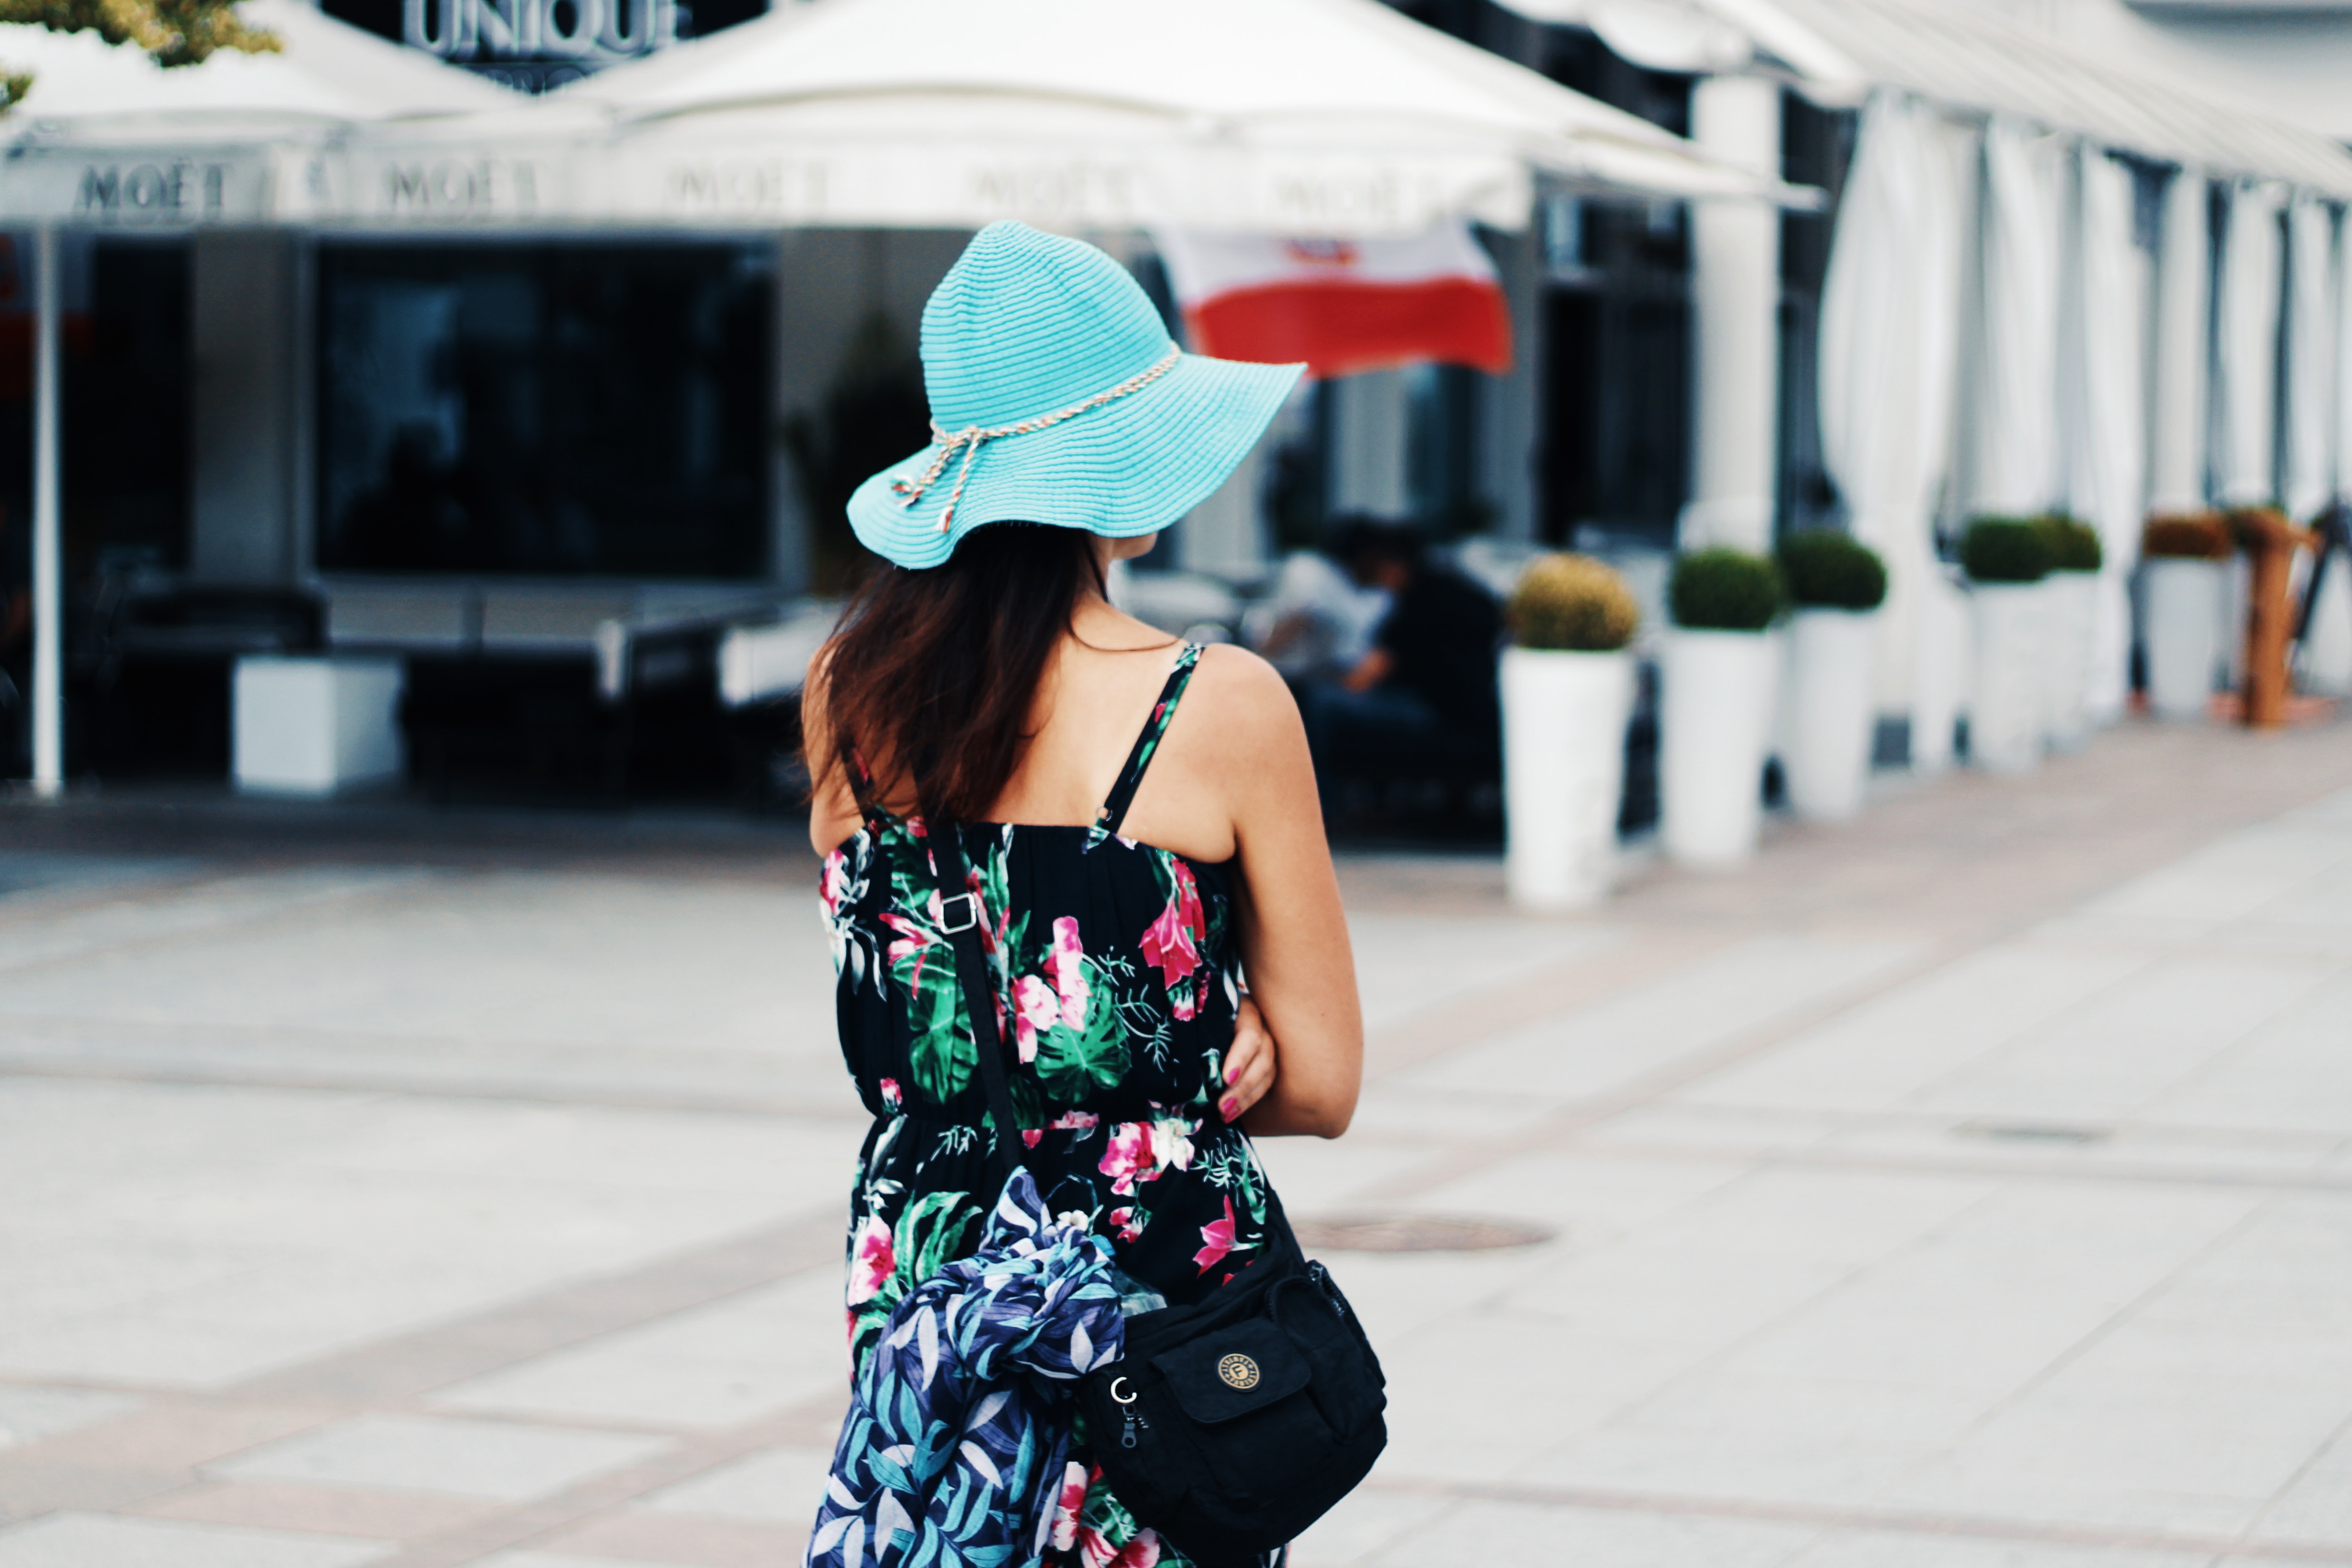
clothing, street fashion, shoulder, fashion, beauty, sun hat, pink, hat, snapshot, dress, joint, headgear, footwear, waist, summer, fedora, fashion accessory, photography, street, travel, vacation, neck, cap, shoe, style, tourism